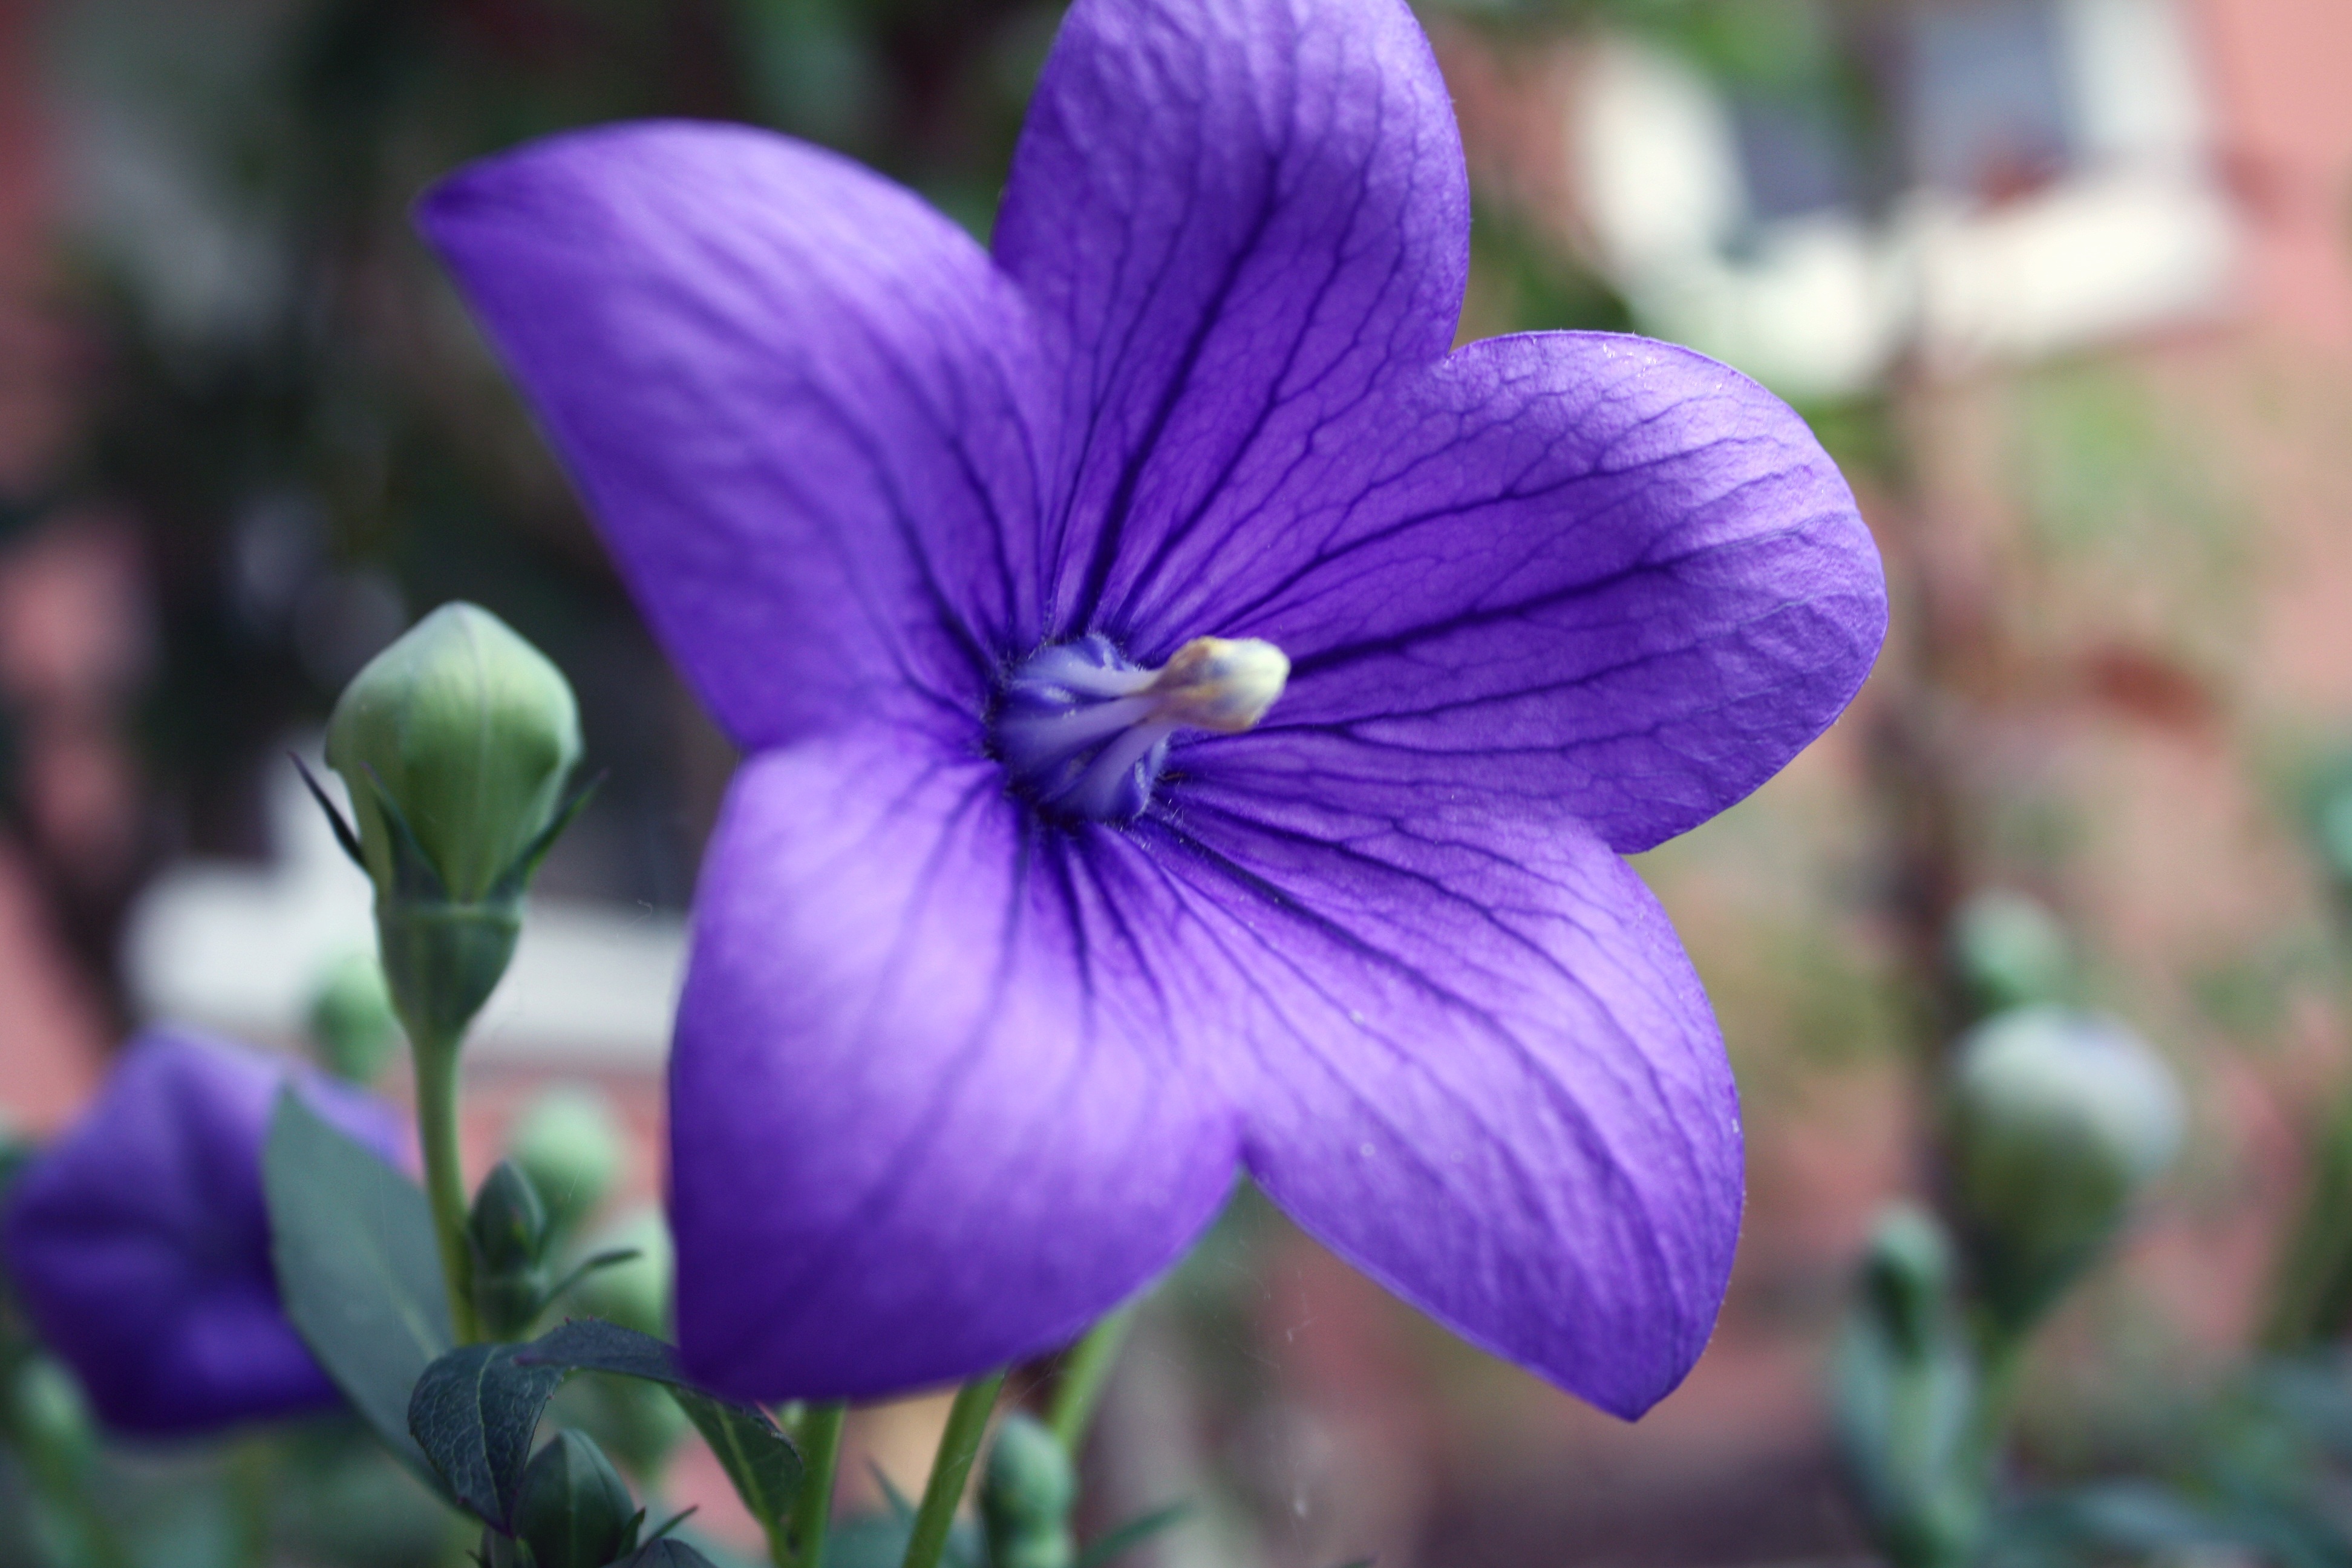
blossom, plant, sun, flower, purple, petal, bloom, botany, flora, wildflower, eye, viola, platycodon, macro photography, pansy, flowering plant, balloon flower, land plant, violet family